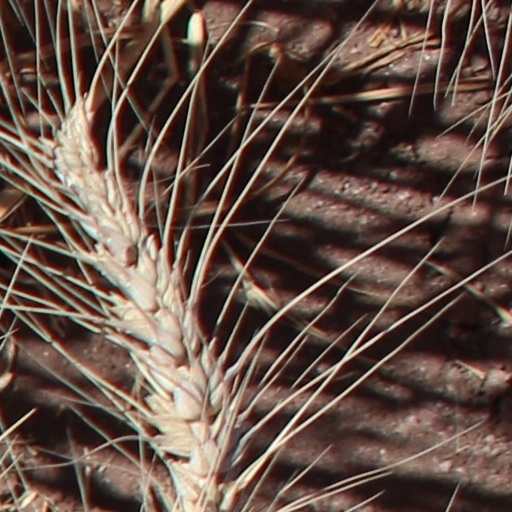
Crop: wheat